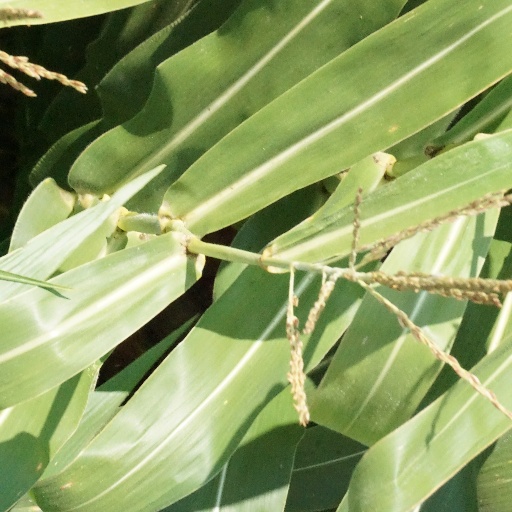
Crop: maize; corn